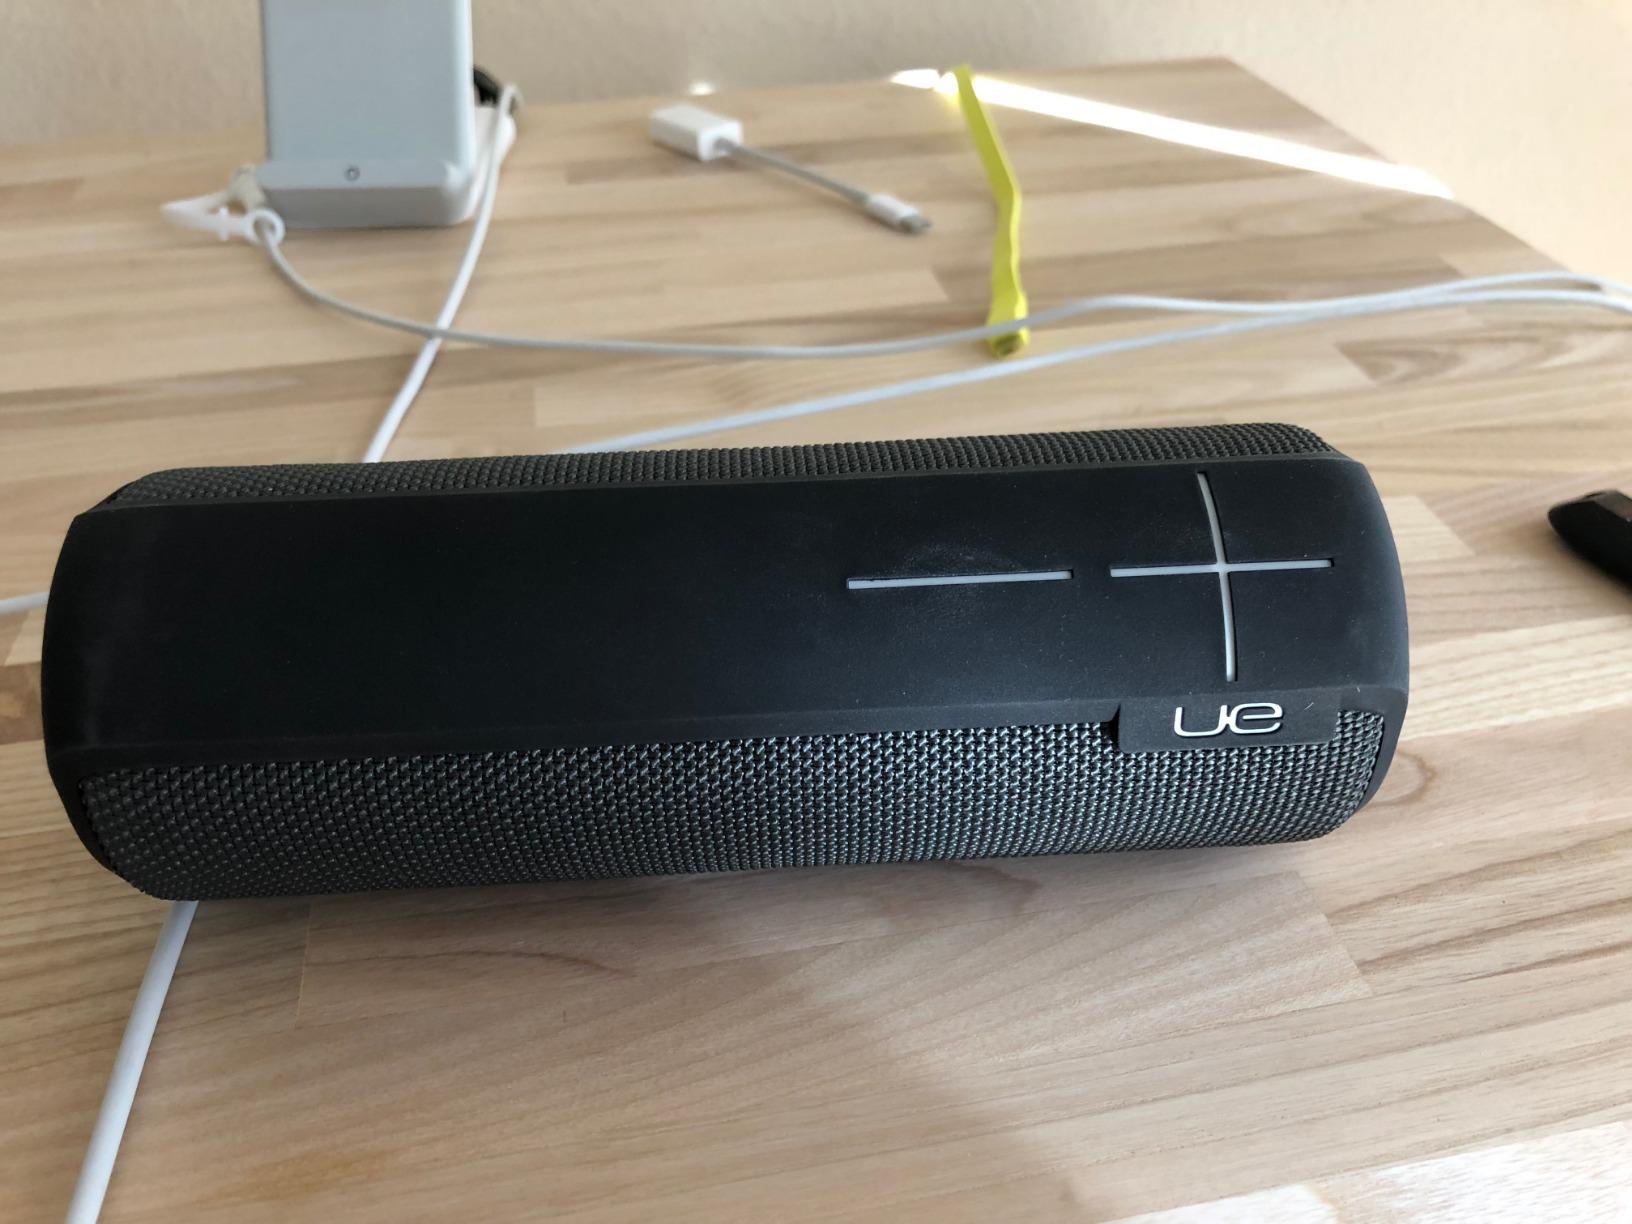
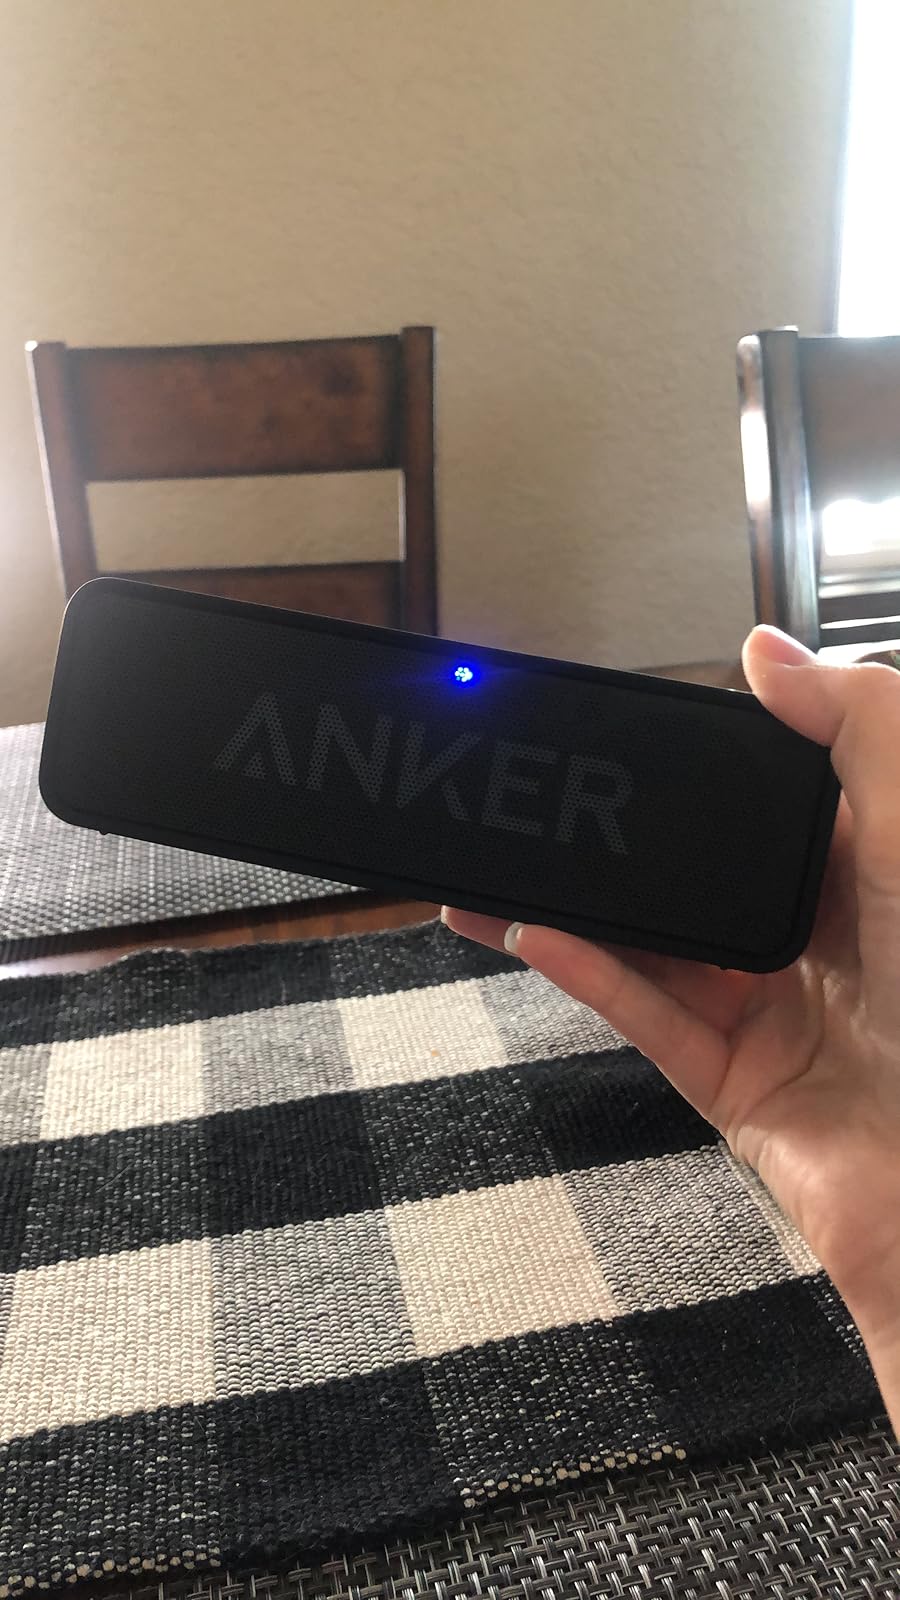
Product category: speaker
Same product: no